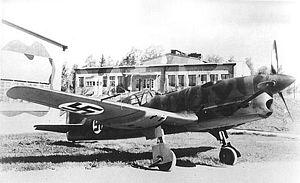
Le Caudron C.714 est un avion de chasse français de la fin des années 1930. Il est l'expression française la plus aboutie de la recherche d'un chasseur léger de coût réduit compatible avec une production de guerre.
Le soutien étranger à la Finlande durant la guerre d'Hiver se manifesta tout autant par l'envoi de matériel, de subsides, d’hommes ou par le soutien moral prodigué au peuple finlandais alors en lutte contre l'Union soviétique pendant la guerre d'Hiver. La Seconde Guerre mondiale marquait alors une sorte de répit entre les invasions allemande et soviétique de la Pologne en septembre et la reprise véritable des opérations le 10 mai 1940 sur le front Ouest. De ce fait, la guerre d'Hiver constituait alors le seul conflit réellement actif en Europe, et suscitait l'intérêt du monde entier. Les motifs d'agression soviétiques apparaissant comme peu justifiables et l'anticommunisme latent dans les sociétés occidentales firent que l'opinion publique mondiale soutenait majoritairement la cause finlandaise. Plusieurs organisations étrangères envoyèrent de l’aide matérielle, comme des fournitures médicales.